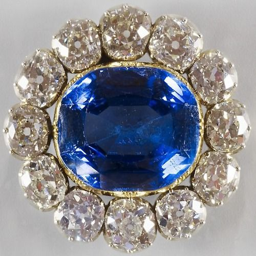
wedding dress was decorated with hand made lace and adorned with a sapphire and diamond brooch , presented to her by person , the day before their wedding .